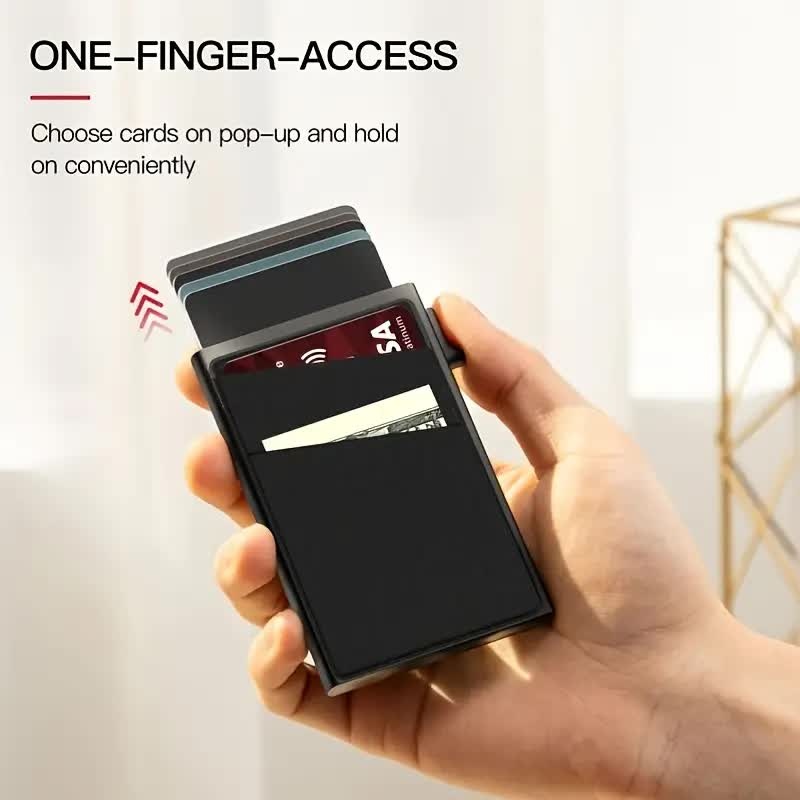
Contemporary Acrylic RFID Blocking Card Holder - Minimalist Business Wallet for Men, Automatic Pop-Up, 1pc
Contemporary Acrylic RFID Blocking Card Holder - Minimalist Business Wallet for Men ✔️ Instant Card Access: Automatic pop-up mechanism lets you retrieve cards quickly and smoothly with one hand. ✔️ Secure Protected: Built-in RFID blocking technology shields your cards from unauthorized scanning and digital theft. ✔️ Sleek Modern Design: Made from premium transparent acrylic for a minimalist yet professional look. ✔️ Compact Portable: Holds up to 6 cards in a slim, lightweight formperfect for pockets or sleek bags. ✔️ Durable Stylish: Combines robust construction with a contemporary aestheticideal for modern professionals. Upgrade your everyday carryelegant, functional, and secure. Returns, Refunds and Replacements Products that are received faulty, damaged, or not as described are eligible for a return, refund, or replacement in accordance with the Australian Consumer Law (ACL). We are committed to ensuring all products meet the standards of quality and reliability expected by our customers. However, please note that we do not accept returns or provide refunds for change of mind. We encourage you to carefully consider your purchase to ensure it meets your needs and expectations. Delivery Timeframe Please note that we cannot guarantee the exact date of arrival, and the delivery timeframes (excluding weekends and public holidays) are as follows: For customers in Victoria, approximately 10-12 working days; For customers in NSW, SA, ACT, and QLD, approximately 12-15 working days; For customers in WA, NT, and TAS, approximately 12-15working days.
Brand: manaro
Category: Apparel & Accessories > Handbags, Wallets & Cases > Wallets & Money Clips > Card Cases